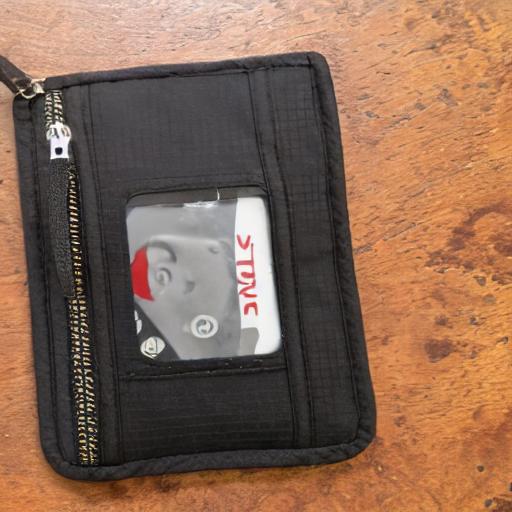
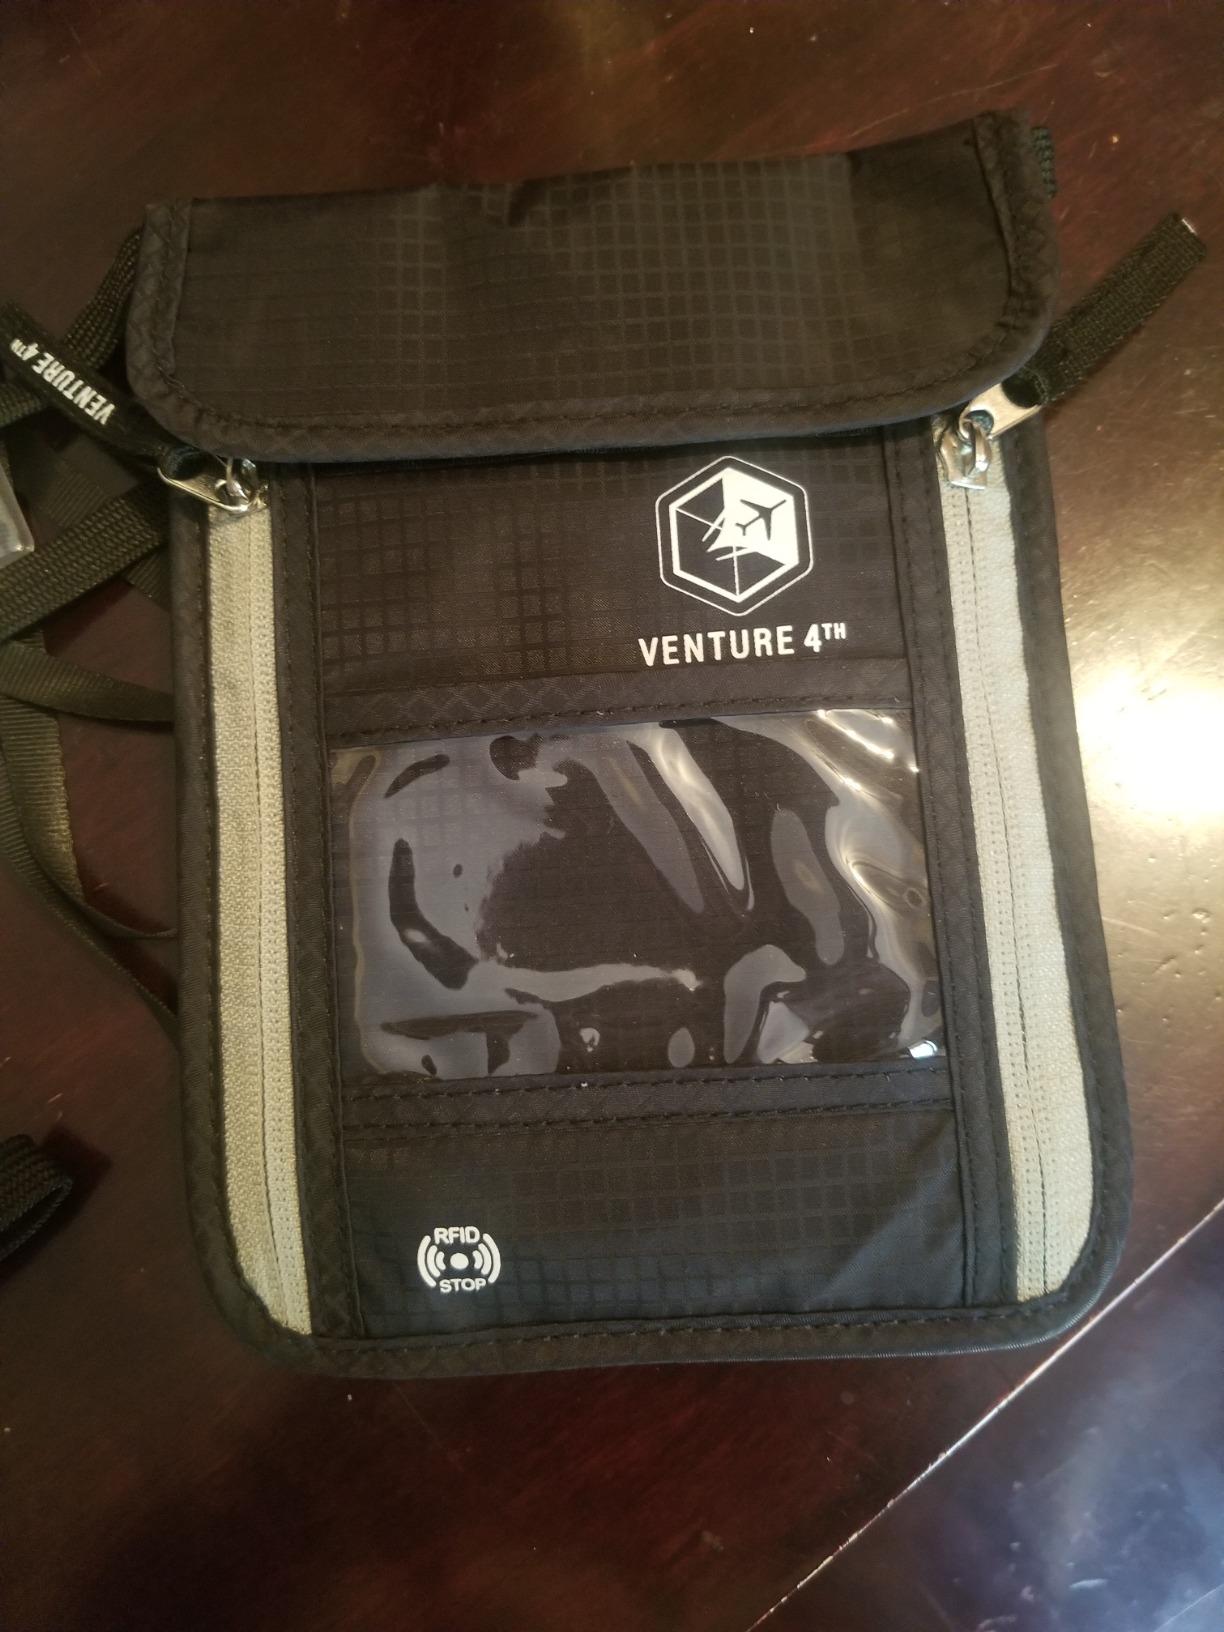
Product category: accessories_wallet
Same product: no